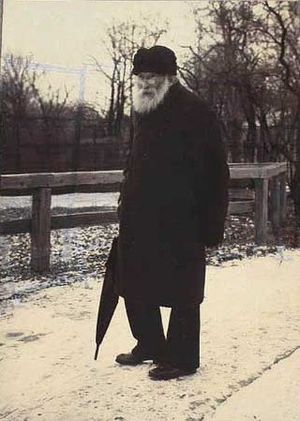
Adolph Kittendorff
Johan Adolph Kittendorff var en dansk illustrator og litograf, der sammen med I.W. Tegner i 1849 stod bag et af de første store litografiske institutter i landet, I.W. Tegner & Kittendorff. Han virkede også som maler. Kittendorff var bror til Axel Kittendorff.